Dunstable Swan Jewel

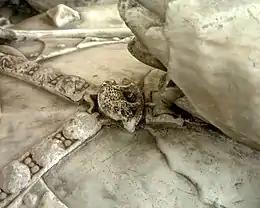
The white boar badge of Richard III as pendant to a Yorkist livery collar on the tomb monument of Sir Ralph Fitzherbert (died 1483) in Norbury, Derbyshire.

Apparently beginning relatively harmlessly under Edward III in a context of tournaments and courtly celebrations, by the reign of his grandson, Richard II, the badges had become seen as a social menace, and were "one of the most protracted controversies of Richard's reign", as they were used to denote the small private armies of retainers kept by lords, largely for the purpose of enforcing their lord's will on the less powerful in his area. Though they were surely a symptom rather than a cause of both local baronial bullying and the disputes between the king and his uncles and other lords, Parliament repeatedly tried to curb the use of livery badges. The issuing of badges by lords was attacked in the Parliament of 1384, and in 1388 they made the startling request that "all liveries called badges ["signes"], as well of our lord the king as of other lords[...] shall be abolished", because "those who wear them are flown with such insolent arrogance that they do not shrink from practising with reckless effrontery various kinds of extortion in the surrounding countryside[...] and it is certainly the boldness inspired by these badges that makes them unafraid to do these things". Richard offered to give up his own badges, to the delight of the House of Commons of England, but the House of Lords refused to give up theirs, and the matter was put off. In 1390 it was ordered that no-one below the rank of banneret should issue badges, and no one below the rank of esquire wear them. The issue was apparently quiet for a few years, but from 1397 Richard issued increasingly large numbers of badges to retainers who misbehaved (his "Cheshire archers" being especially notorious), and in the Parliament of 1399, after his deposition, several of his leading supporters were forbidden from issuing "badges of signs" again, and a statute was passed allowing only the king (now Henry IV) to issue badges, and only to those ranking as esquires and above, who were only to wear them in his presence. In the end it took a determined campaign by Henry VII to largely stamp out the use of livery badges by others than the king, and reduce them to things normally worn only by household servants.